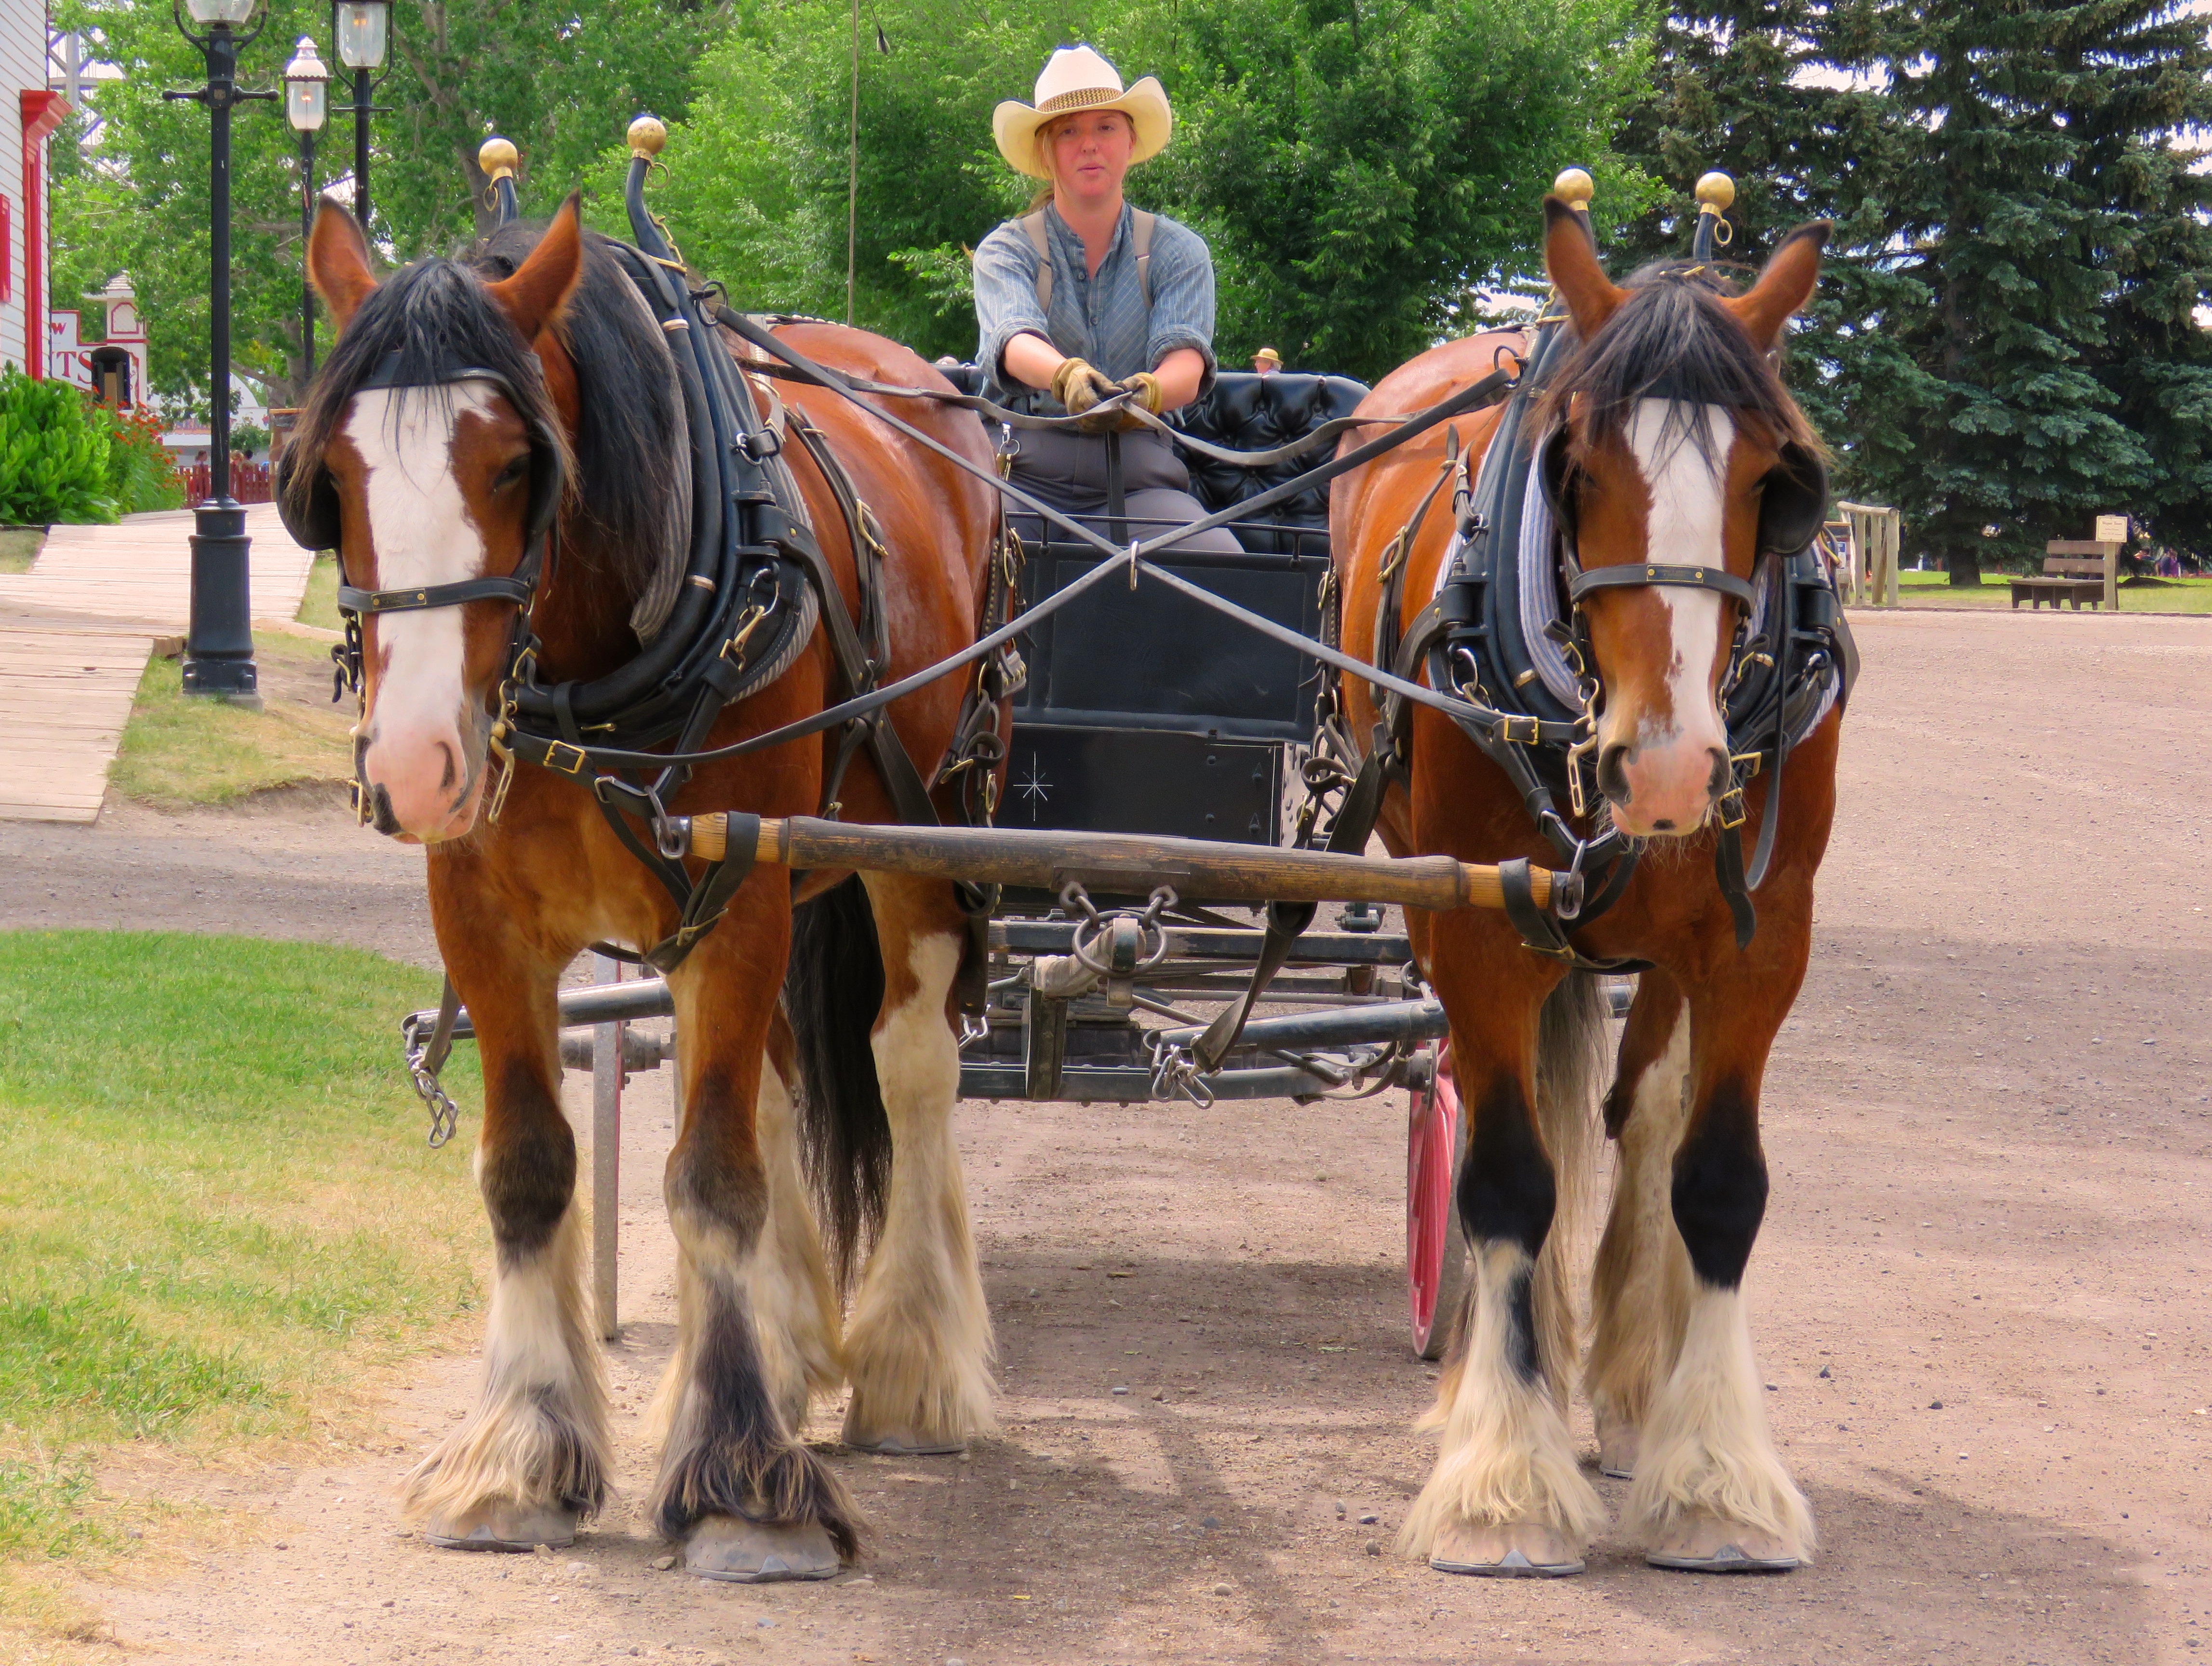
vehicle, horse, rein, stallion, horses, mare, carriage, western riding, horse drawn carriage, equestrianism, pack animal, horse drawn, trail riding, horse like mammal, horse harness, endurance riding, horse and buggy